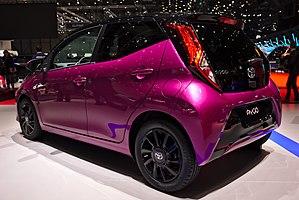
Toyota Aygo est le nom donné à une automobile citadine développée par le constructeur japonais Toyota, en collaboration avec PSA Peugeot Citroën. Il existe deux générations du modèle, la première de 2005 à 2014 et la deuxième, depuis 2014.